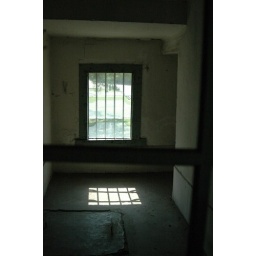
through the small window in cell door into cell